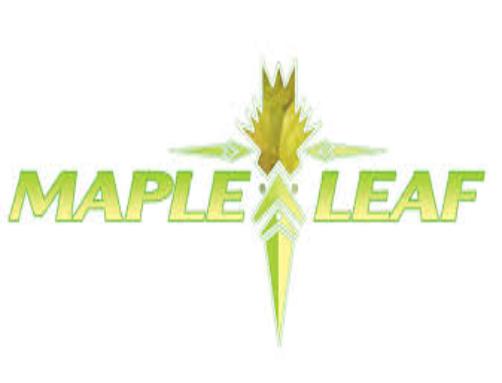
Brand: Maple Leaf
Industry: Necessities